New Democratic Party

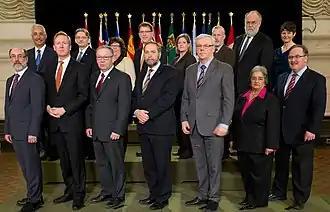
NDP leaders at the federal and provincial levels during a federal leaders summit on January 15, 2013

On October 1, 2017, Jagmeet Singh, the first person of a visible minority group to lead a major Canadian federal political party on a permanent basis, won the leadership vote to head the NDP on the first ballot. On August 8, 2018, Singh announced he would be running in a by-election to replace Kennedy Stewart as the Member of Parliament for Burnaby South. Stewart had resigned in order to make an ultimately successful bid for Mayor of Vancouver. Singh relocated to Burnaby for the election and won on February 25, 2019, with 38.9 percent of the vote.